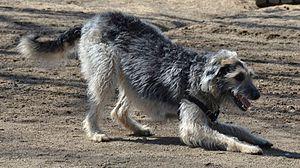
Le comportement du chien représente l'ensemble des actions effectuées par le chien domestique en réponse à des stimuli intérieurs et/ou extérieurs. En tant que plus ancienne espèce animale domestiquée par l'homme, le comportement des chiens a inévitablement été façonné par des millénaires de contact avec les humains. Le résultat de cette évolution physique et sociale est que les chiens ont acquis, plus que tout autre espèce animale, la capacité de comprendre et de communiquer avec l'homme, et d'harmoniser leur comportement avec le nôtre de manière unique. Les biologistes comportementalistes ont découvert une surprenante quantité de capacités cognitives et sociales chez le chien domestique. Capacités qu'on ne retrouve ni chez les autres espèces de canidés les plus proches du chien ni chez les grands singes. Ces compétences propres au chien s'apparenteraient plutôt aux capacités cognitives et sociales de l'enfant humain.